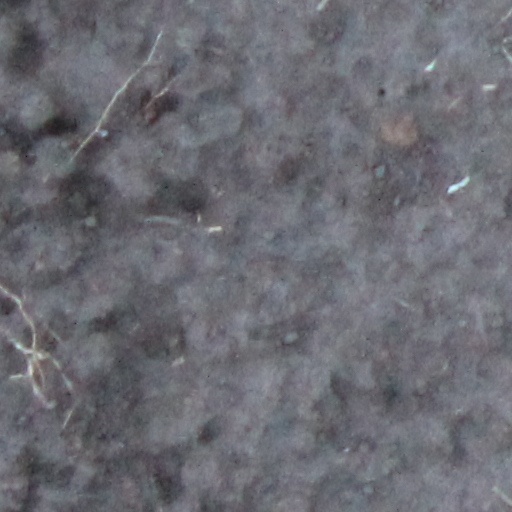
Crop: wheat